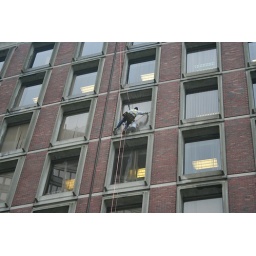
This is the long curved building on Tremont St in Boston. This guy was washing the windows on a rainy day.